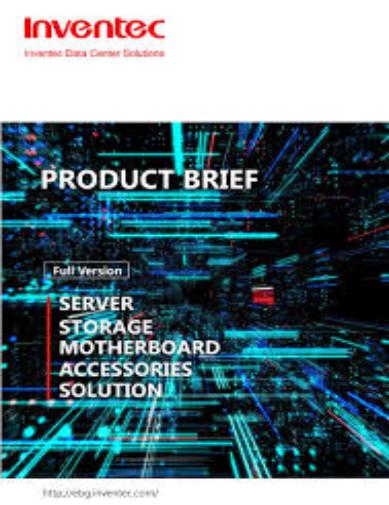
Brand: Inventec
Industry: Electronic